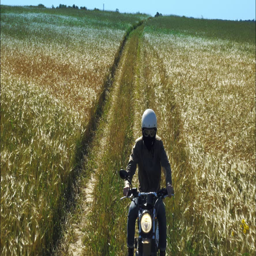
retro motorcyclist riding in the middle of the field .